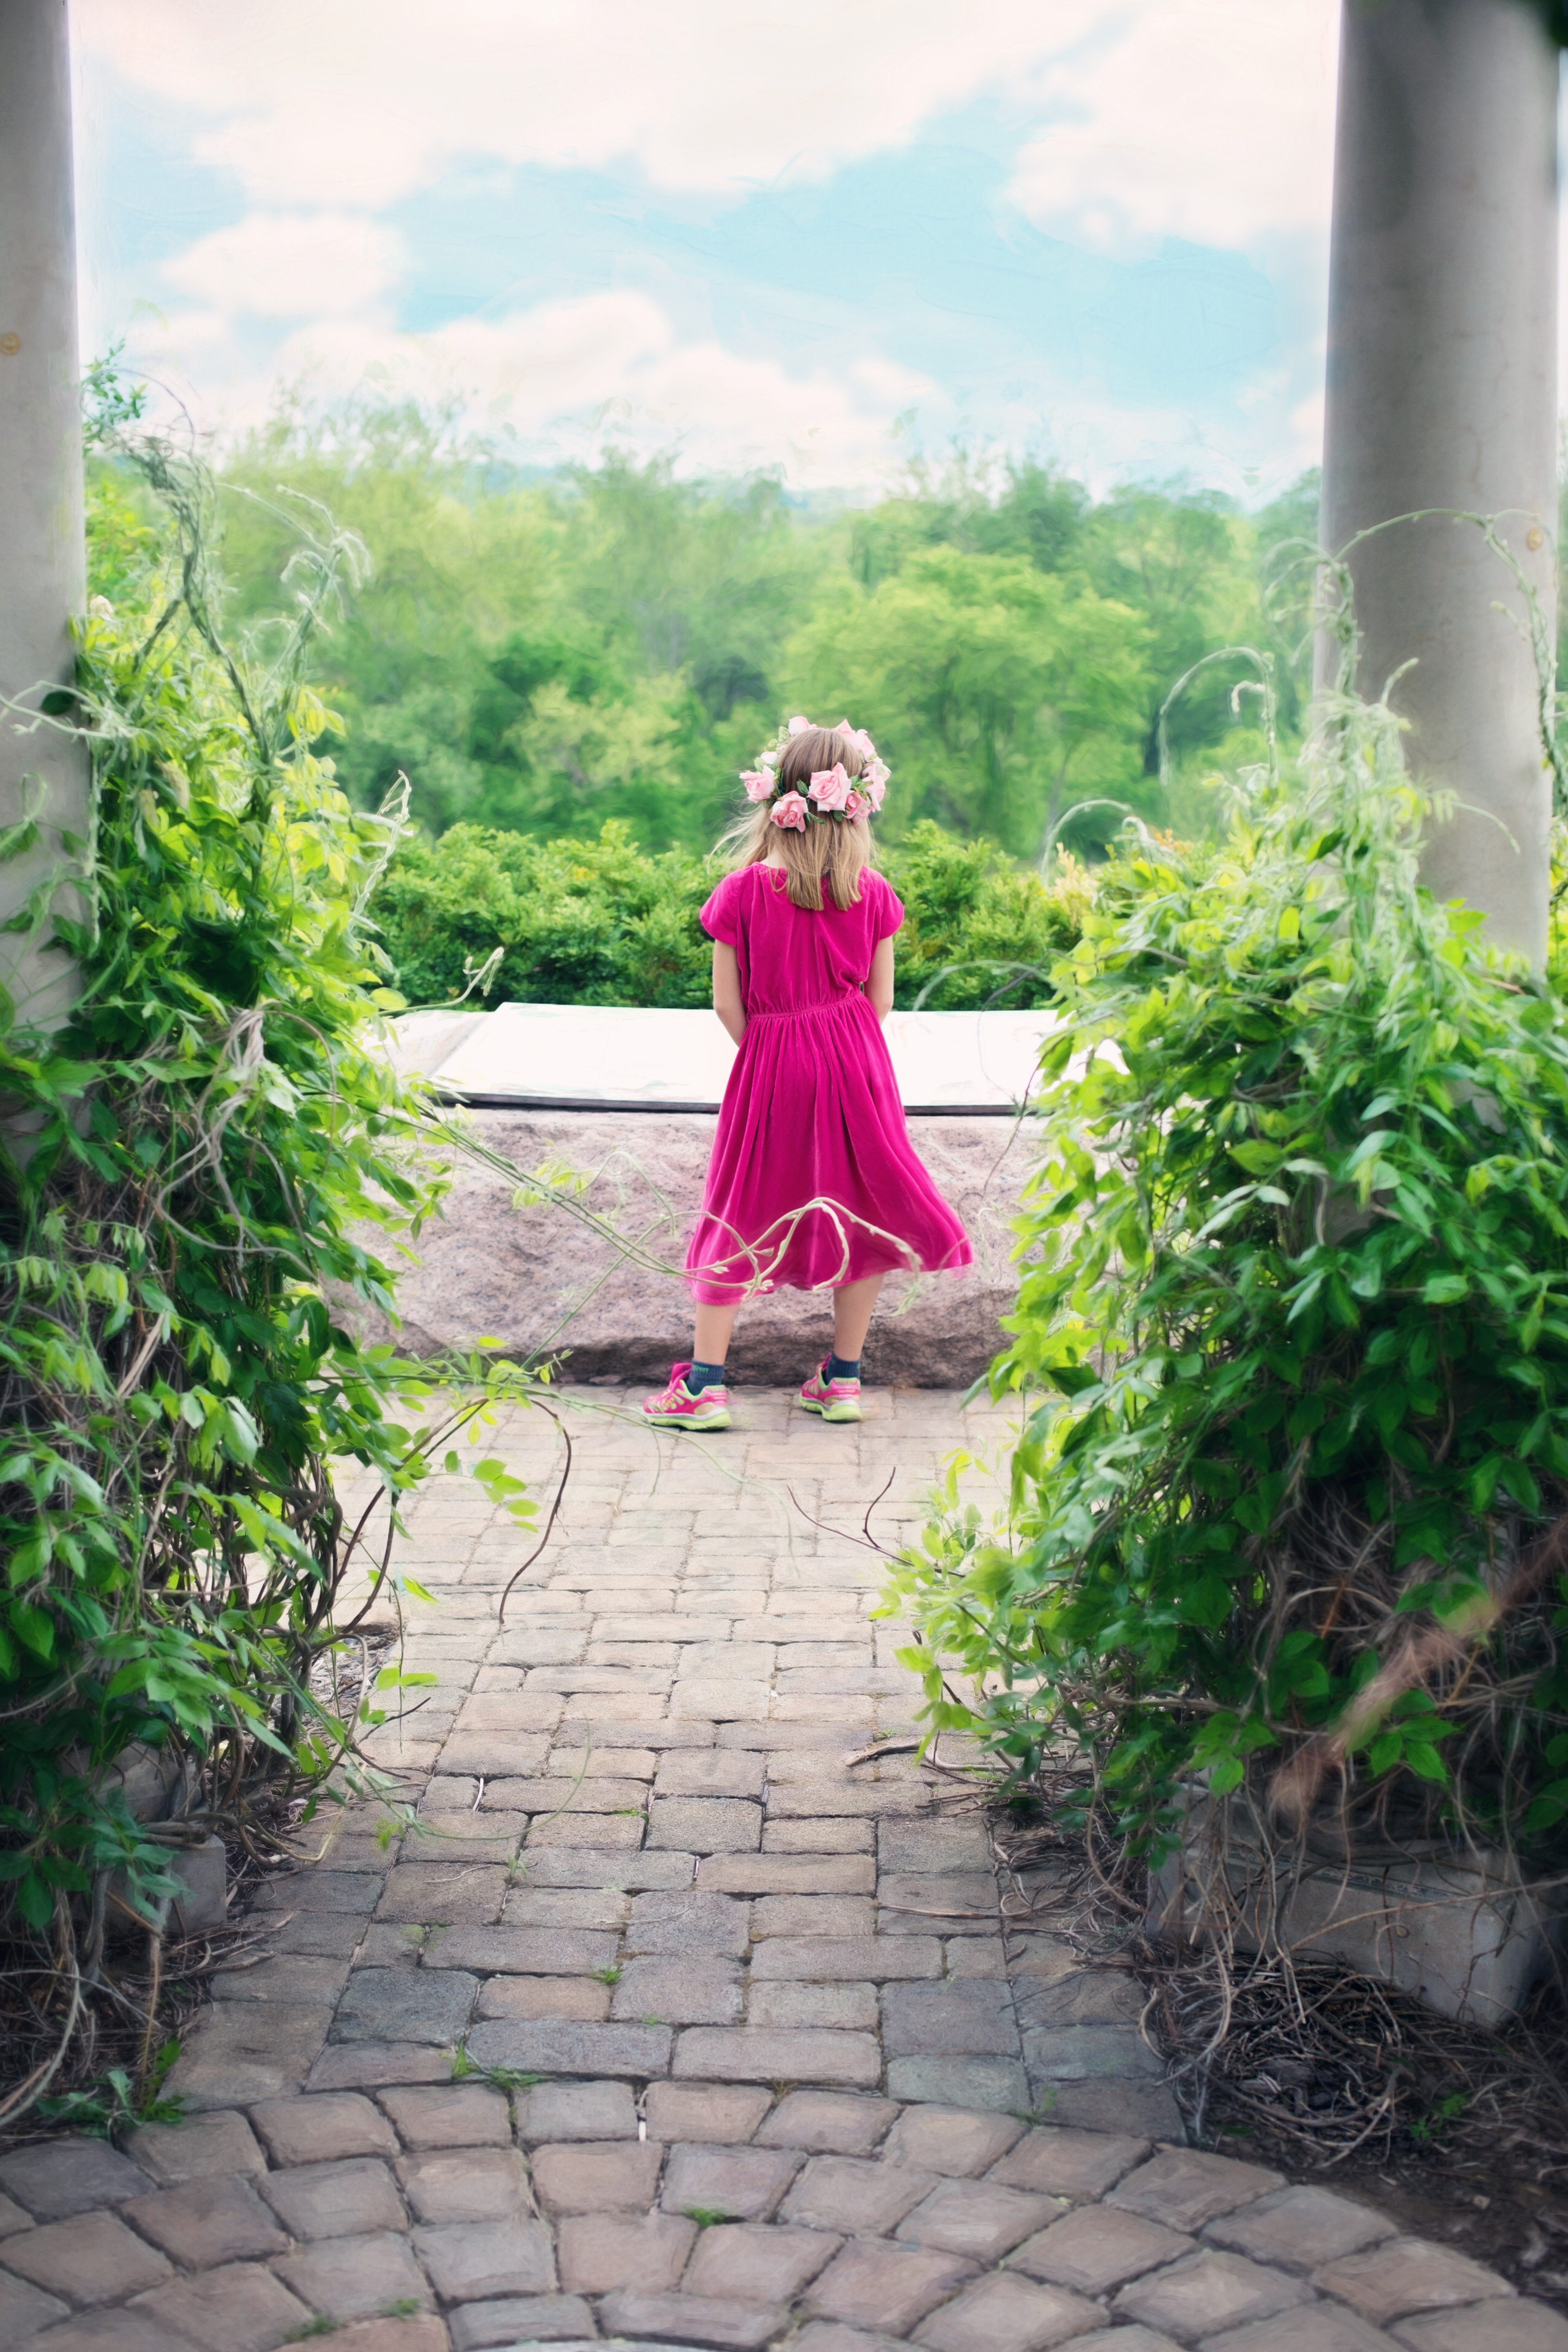
flower, summer, green, garden, outdoors, dress, pavilion, pretty, little girl